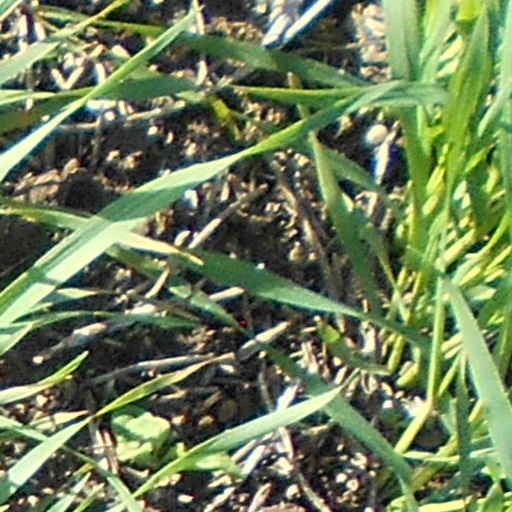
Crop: wheat